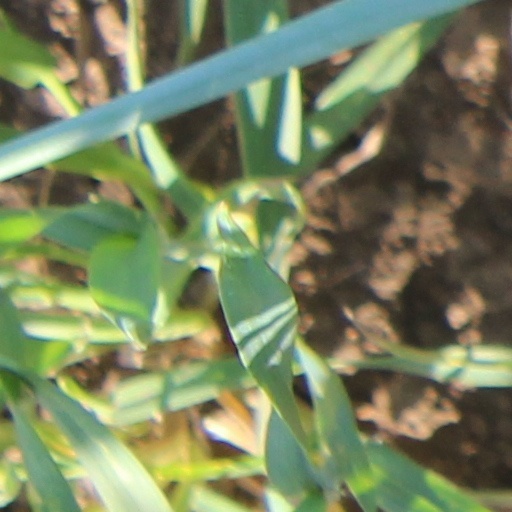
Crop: wheat